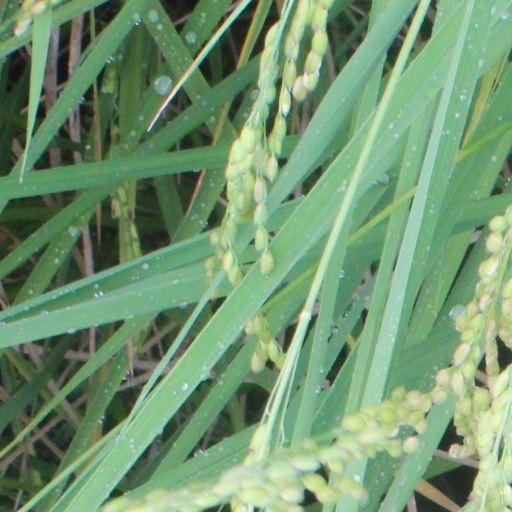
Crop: rice